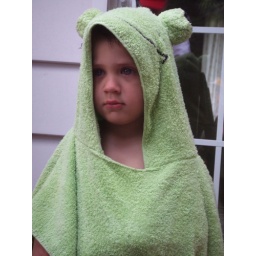
Merlyn in a cute towel